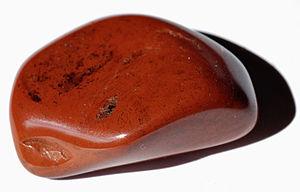
Les Mystères d'Osiris sont des festivités religieuses célébrées en Égypte antique en commémoration du meurtre et de la régénération d'Osiris. Le déroulement des cérémonies est attesté par des sources écrites variées, mais le document majeur est le Rituel des mystères d'Osiris au mois de Khoiak, une compilation de textes du Moyen Empire gravés durant la période ptolémaïque dans une chapelle haute du temple de Dendérah. Dans la religion égyptienne, sacré et secret sont intimement liés. De ce fait, les pratiques rituelles sont hors d'atteinte des profanes, car réservées aux prêtres, seuls habilités à pénétrer dans les sanctuaires divins. Le mystère théologique le plus insondable, le plus empreint de précautions solennelles, est la dépouille d'Osiris. D'après le mythe osirien, cette momie est conservée au plus profond de la Douât, le monde souterrain des morts. Chaque nuit, durant son voyage nocturne, Rê le dieu solaire vient s'y régénérer en s'unissant momentanément à Osiris sous la forme d'une âme unique.